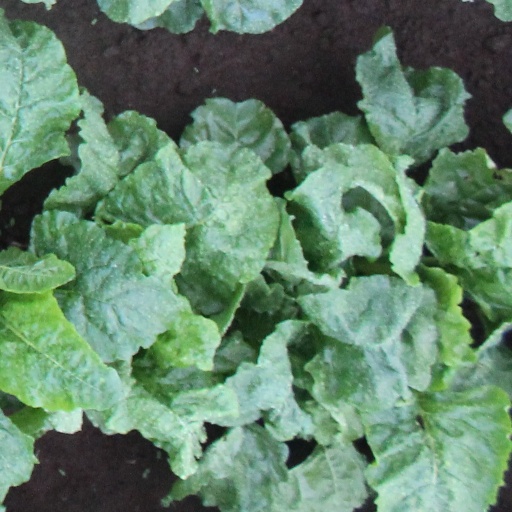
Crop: sugar beet